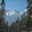
Label: mountain